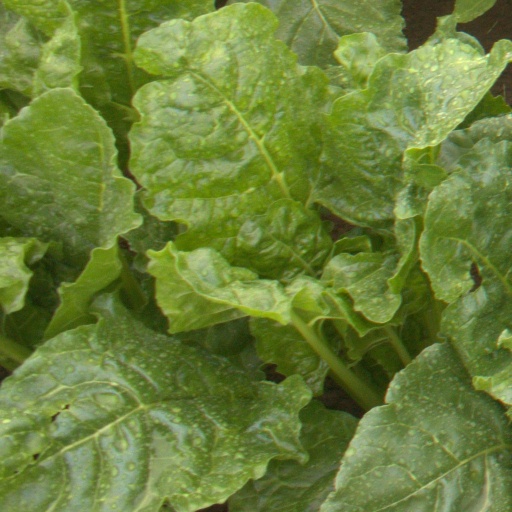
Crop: sugar beet